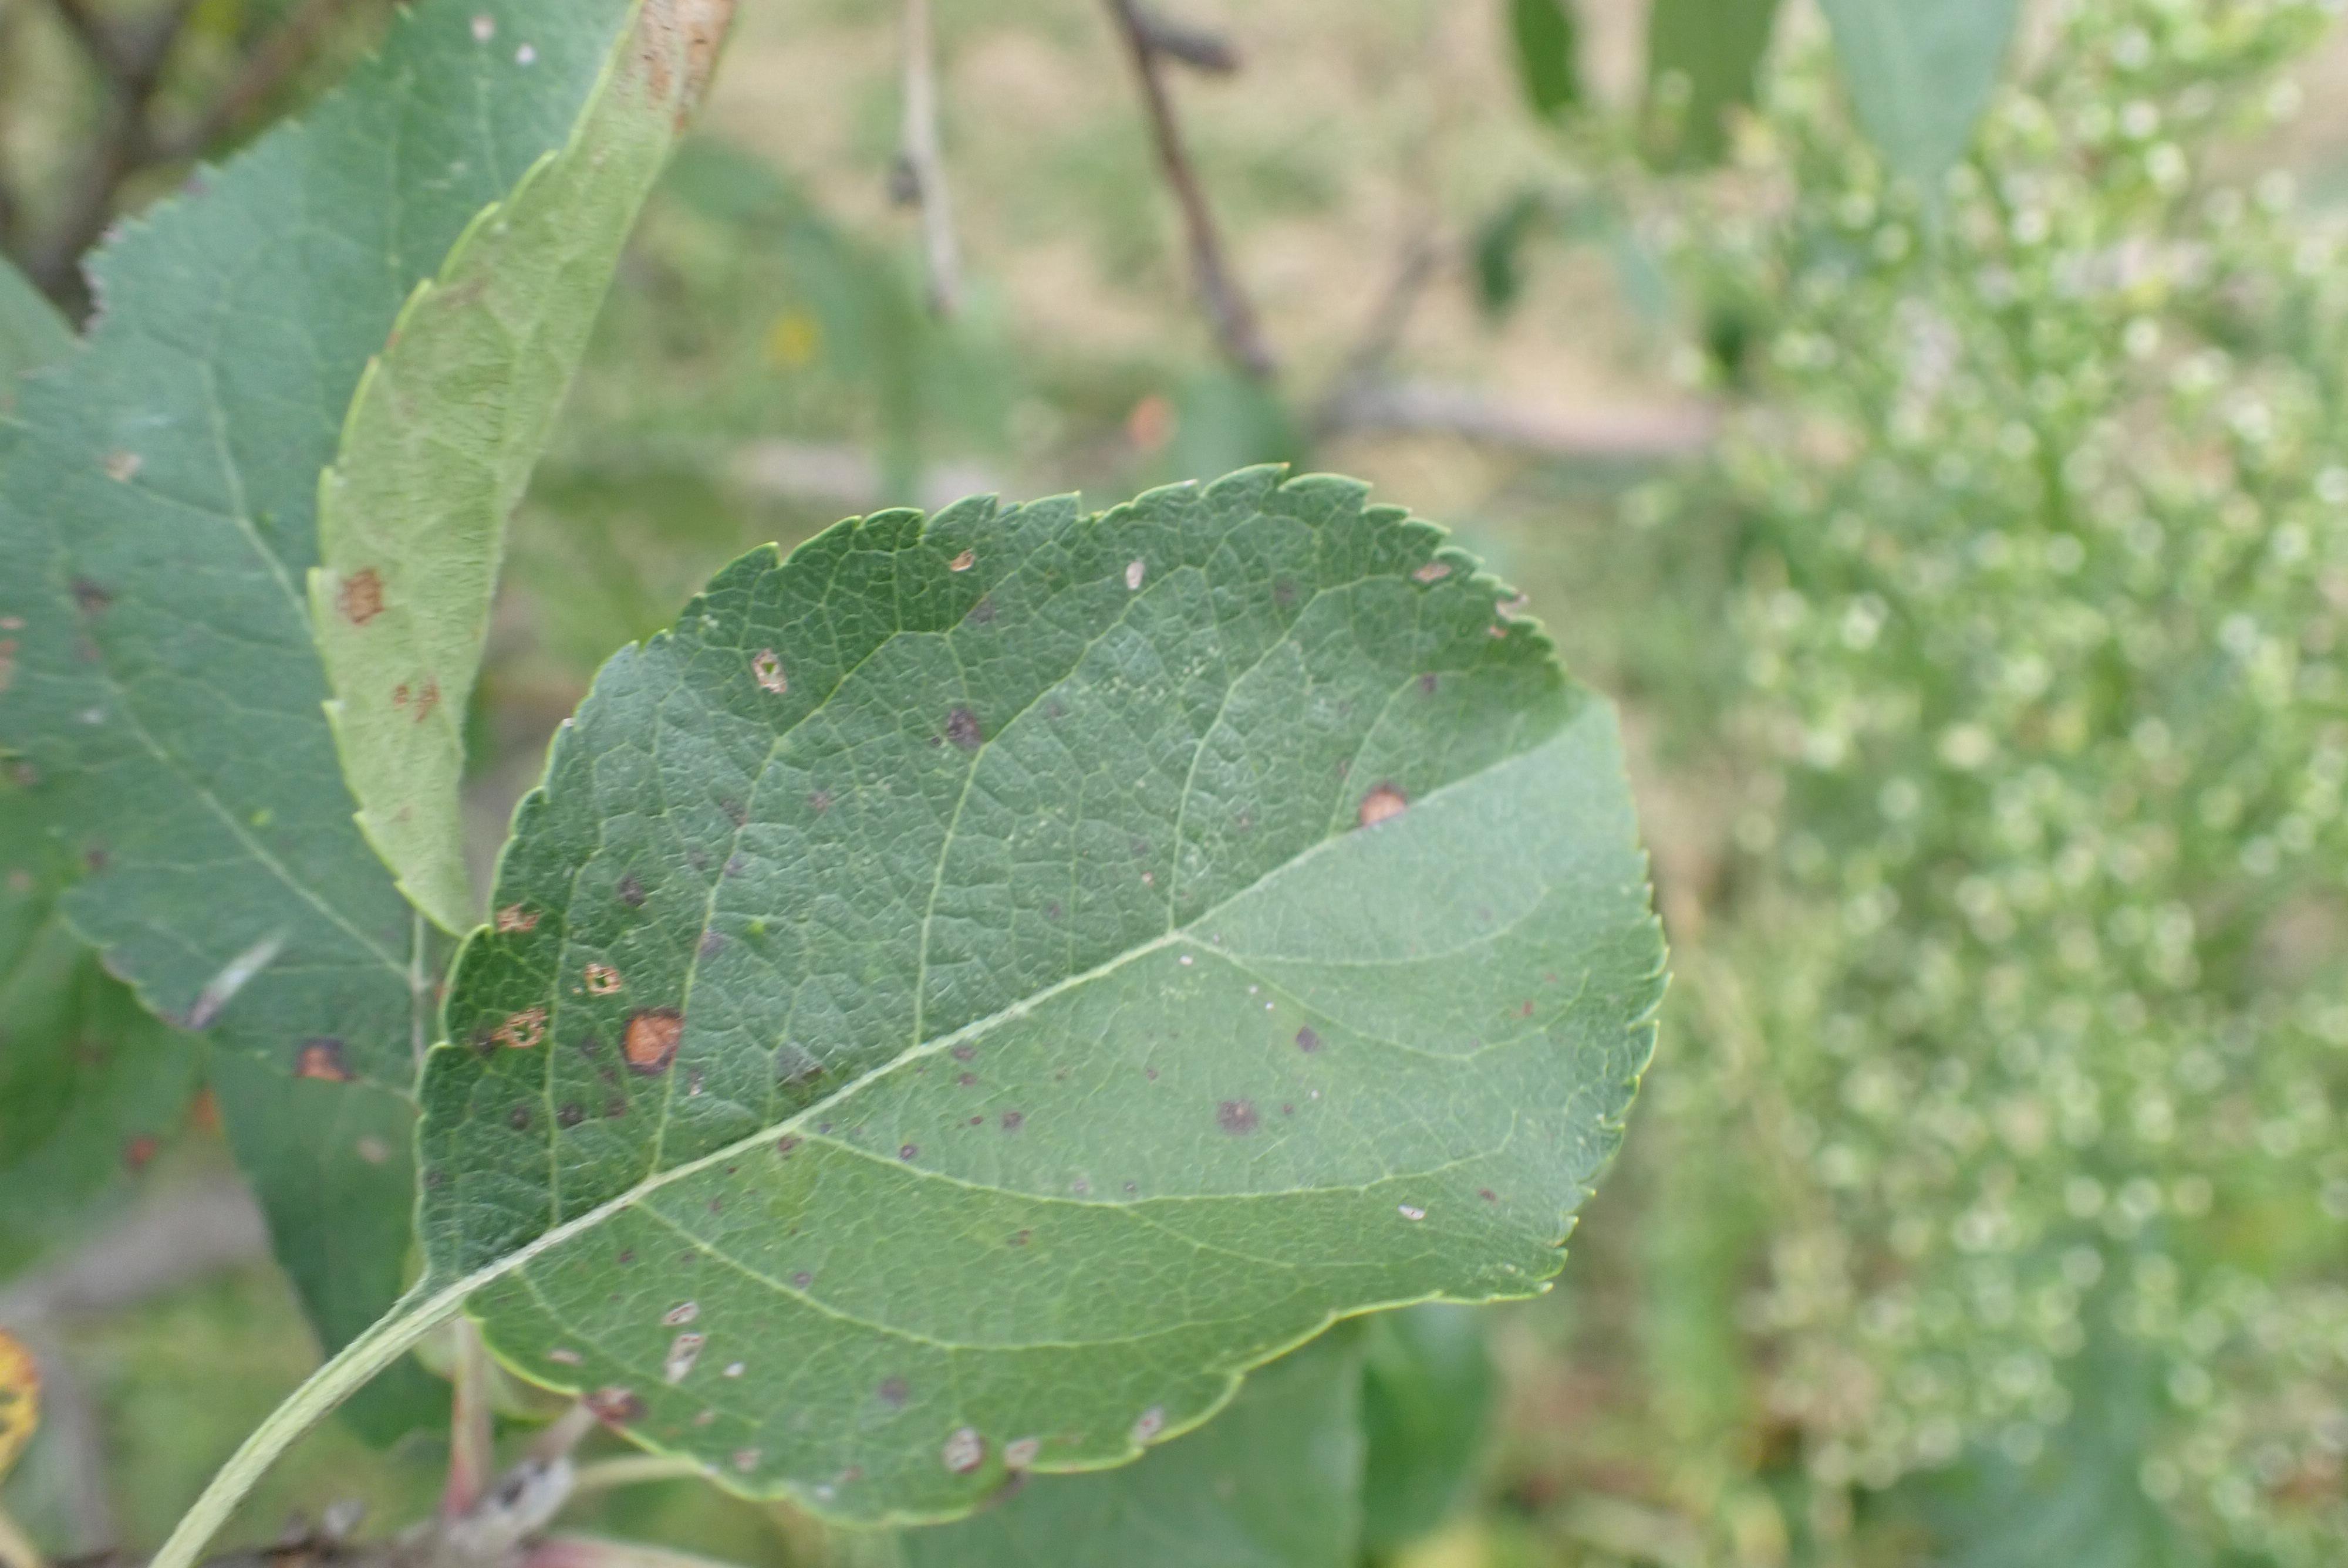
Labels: complex